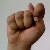
The image shows a hand gesture representing the letter 'T' in Indian Sign Language.